Floatplane

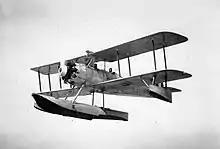
A Vought UO-1 floatplane of the U.S. Navy

Floats inevitably impose extra drag and weight, rendering floatplanes slower and less manoeuvrable during flight, with a slower rate of climb, than aircraft equipped with wheeled landing gear. Nevertheless, air races devoted to floatplanes attracted much attention during the 1920s and 1930s, most notably in the form of the Schneider Trophy, not least because water takeoffs permitted longer takeoff runs which allowed greater optimization for high speed compared to contemporary airfields.